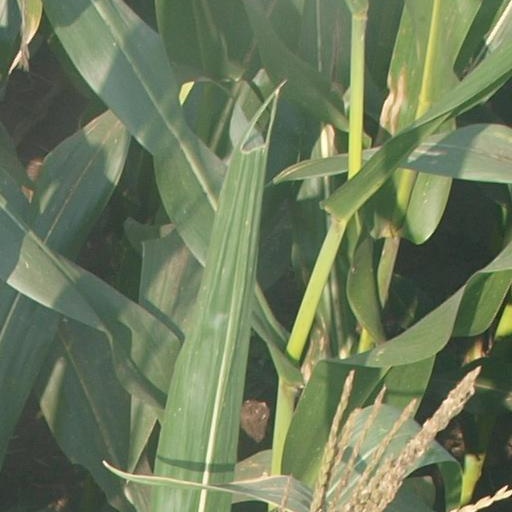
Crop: maize; corn